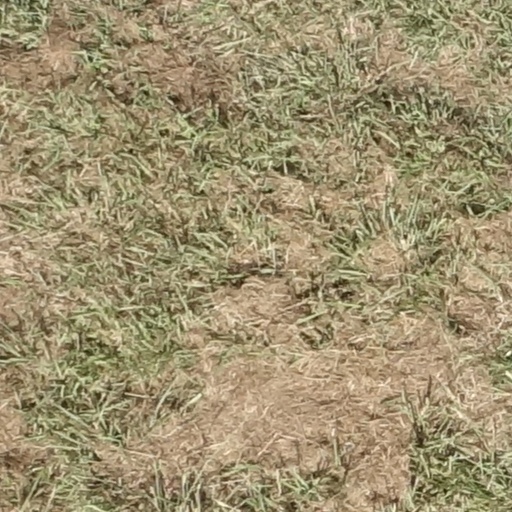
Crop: sorghum